Jeremy Lin

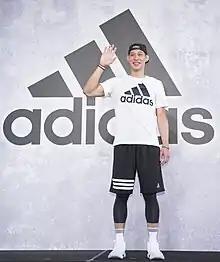
Lin in 2017

Within three weeks of his first game as a starter, at least seven e-books were being published on Lin. He appeared on a second consecutive "Sports Illustrated" cover, the first New York-based team athlete and the third NBA player in the magazine's history to do so. New York City restaurants introduced new food and bar items in honor of Lin, and sales of Yanjing Beer rose. The city has about 450,000 residents of Chinese or Taiwanese descent—larger than the entire populations of NBA cities like Miami, Atlanta or Cleveland—and viewing parties to watch Lin play flourished in Manhattan's Chinatown. An airline advertised "Linsanely low prices", bids for his rookie card exceeded $21,000 on eBay, and the press circulated rumors—denied by Lin—that he was dating Kim Kardashian. "Foreign Policy" speculated on his potential impact on Sino-American relations, and Jack and Suzy Welch wrote that Lin's rise was a lesson to business leaders to not let bureaucracy stifle unproven talent. Despite Lin's sudden fame, Sacramento Kings coach Keith Smart stated, "I knew [Lin] before he was Linmania. He's still the same humble guy. The guy has not changed a bit, which is real special for a young man."